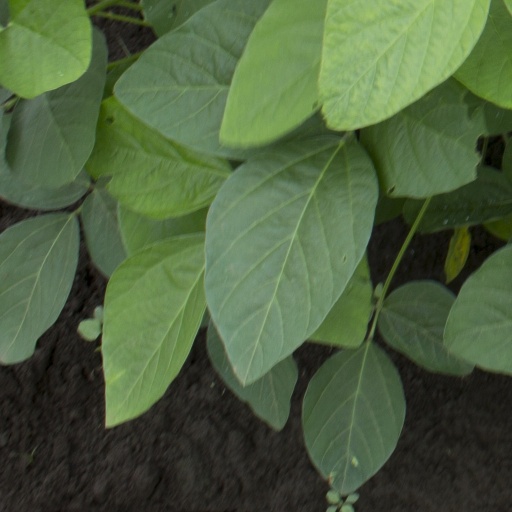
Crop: soybean